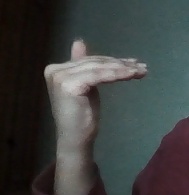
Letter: khaa